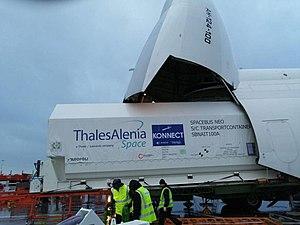
Embarquement dans l'Antonov 124, à l'aéroport de Nice Côte d'Azur, du conteneur avec Konnect, le premier Spacebus Neo, pour être lancé par Ariane 5 depuis le Centre spatial guyanais
Le Spacebus Neo est la nouvelle version des satellites Spacebus, démarrée en 2014.